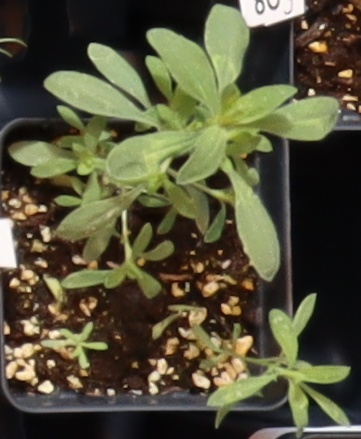
Label: Kochia